Utility maximization problem

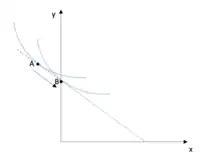
Figure 1: This represents where the utility maximizing bundle is when the demand for one good is negative

Negativity must be checked for as the utility maximization problem can give an answer where the optimal demand of a good is negative, which in reality is not possible as this is outside the domain. If the demand for one good is negative, the optimal consumption bundle will be where 0 of this good is consumed and all income is spent on the other good (a corner solution). See figure 1 for an example when the demand for good x is negative.